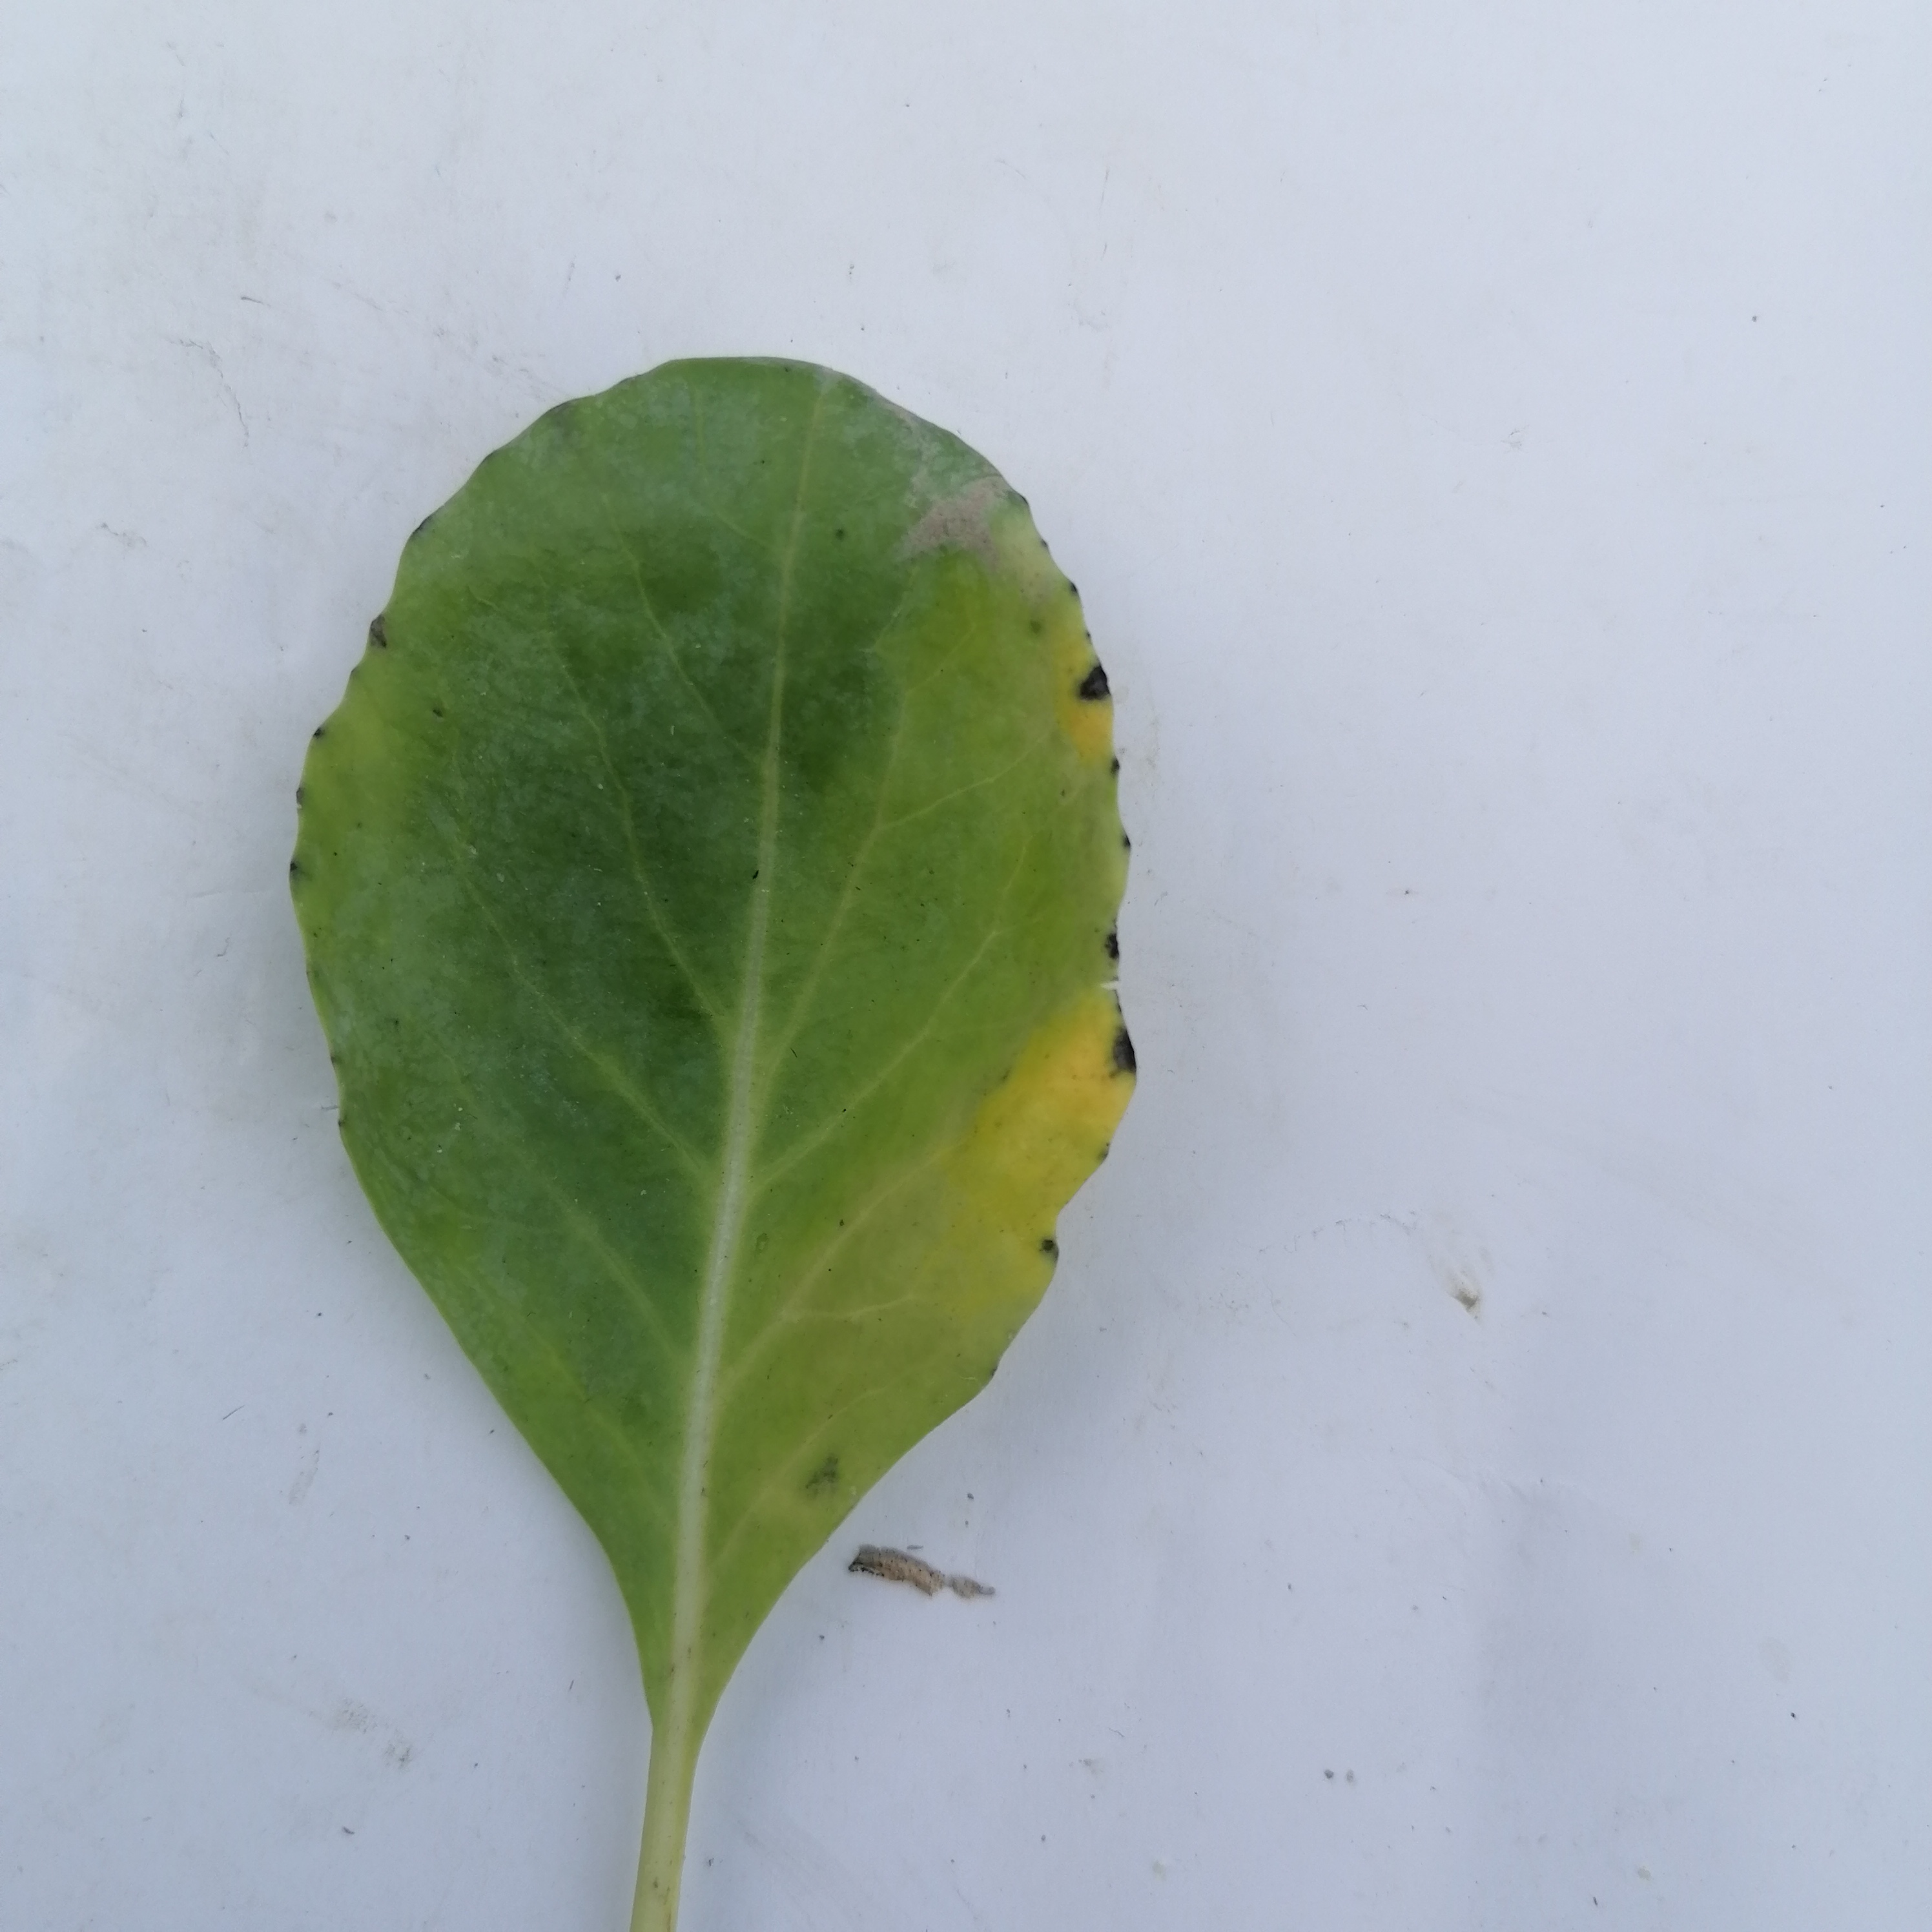
Label: Black Rot